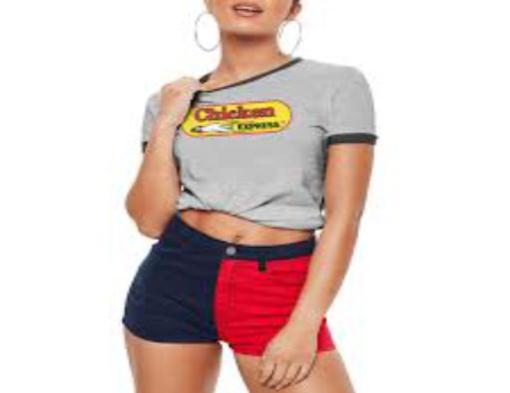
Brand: chicken express
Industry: Food